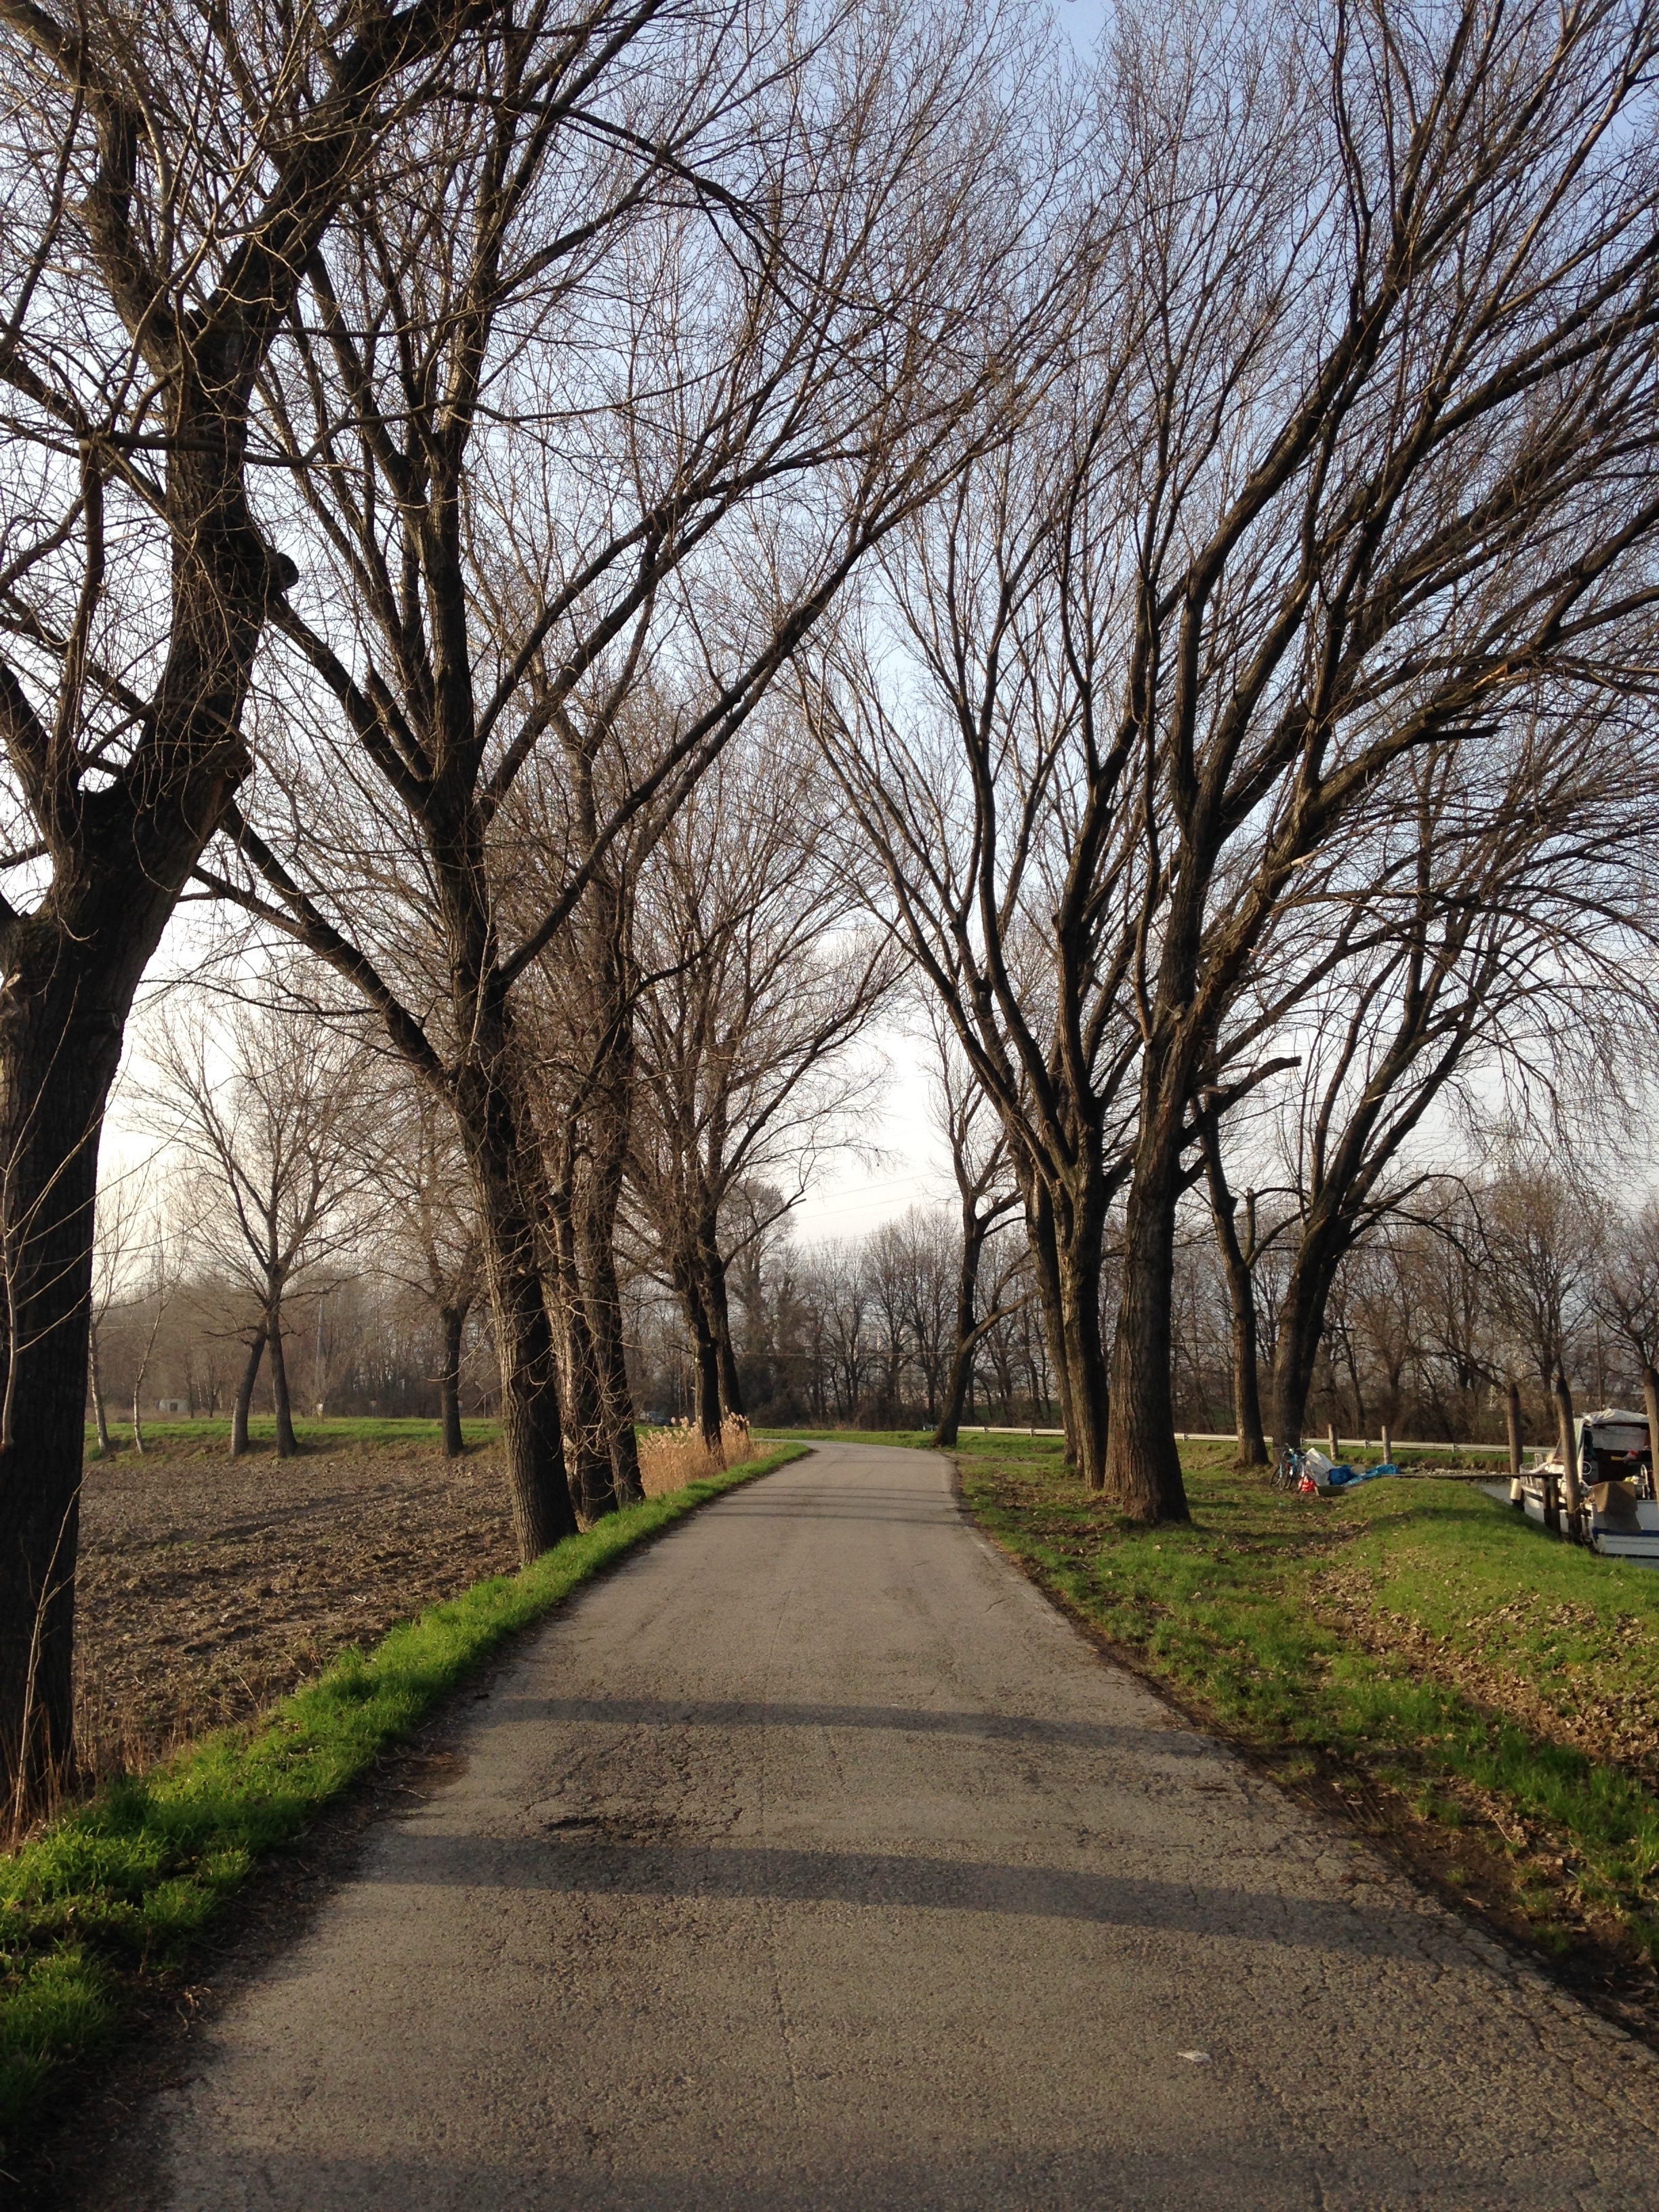
landscape, tree, nature, grass, blossom, plant, road, morning, leaf, fall, flower, walk, autumn, park, leisure, season, trees, woodland, rural area, strollers, woody plant